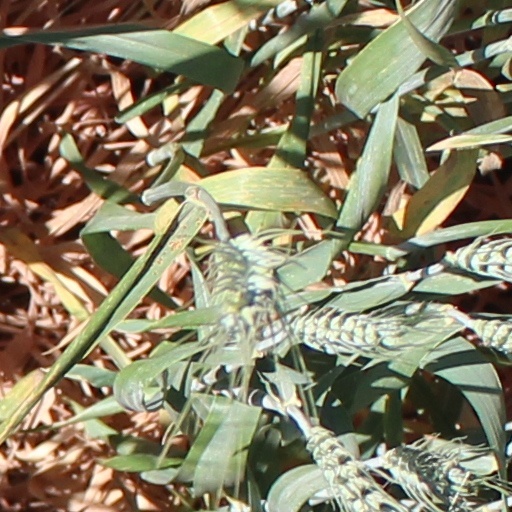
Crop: wheat